Langston Terrace Dwellings

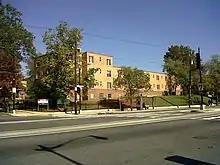
View from Benning Road

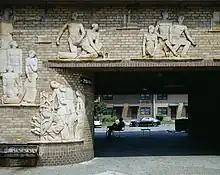
Daniel Gillette Olney frieze at Langston Terrace Dwellings

Langston Terrace was the first federally funded housing project in Washington, D.C., and one of the first four in the United States. It was part of President Franklin Delano Roosevelt’s Public Works Administration and was named in honor of John Mercer Langston, a 19th-century American abolitionist and attorney who founded Howard University Law School, and served as a U.S. congressman from Virginia. The project cost the government $1.8 million and rooms were available for $6 per month or $4.50 per month without utilities. The complex was co-designed by Bauhaus-trained Washington architect Hilyard Robinson and Los Angeles-based architect Paul Revere Williams in the International Style. The site planning and landscape design were completed by landscape architect David Williston. Unlike Techwood Homes, the first public housing project in the U.S., Langston was open to African American families. Langston Terrace is on the National Register of Historic Places.